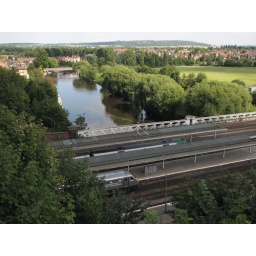
A DVT rests in platform 3 on the river bridge at the south end of Shrewsbury station.